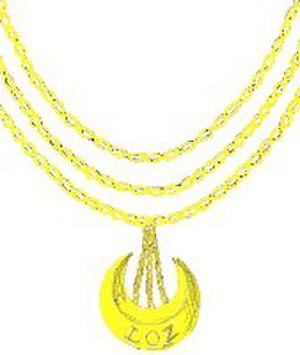
Collier de l'Ordre du Croissant avec comme inscription 'LOZ'.